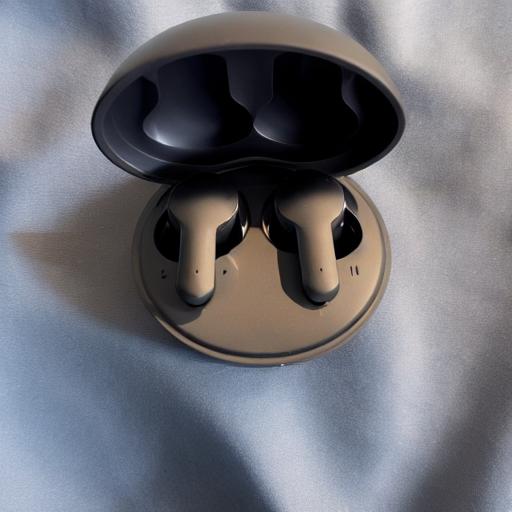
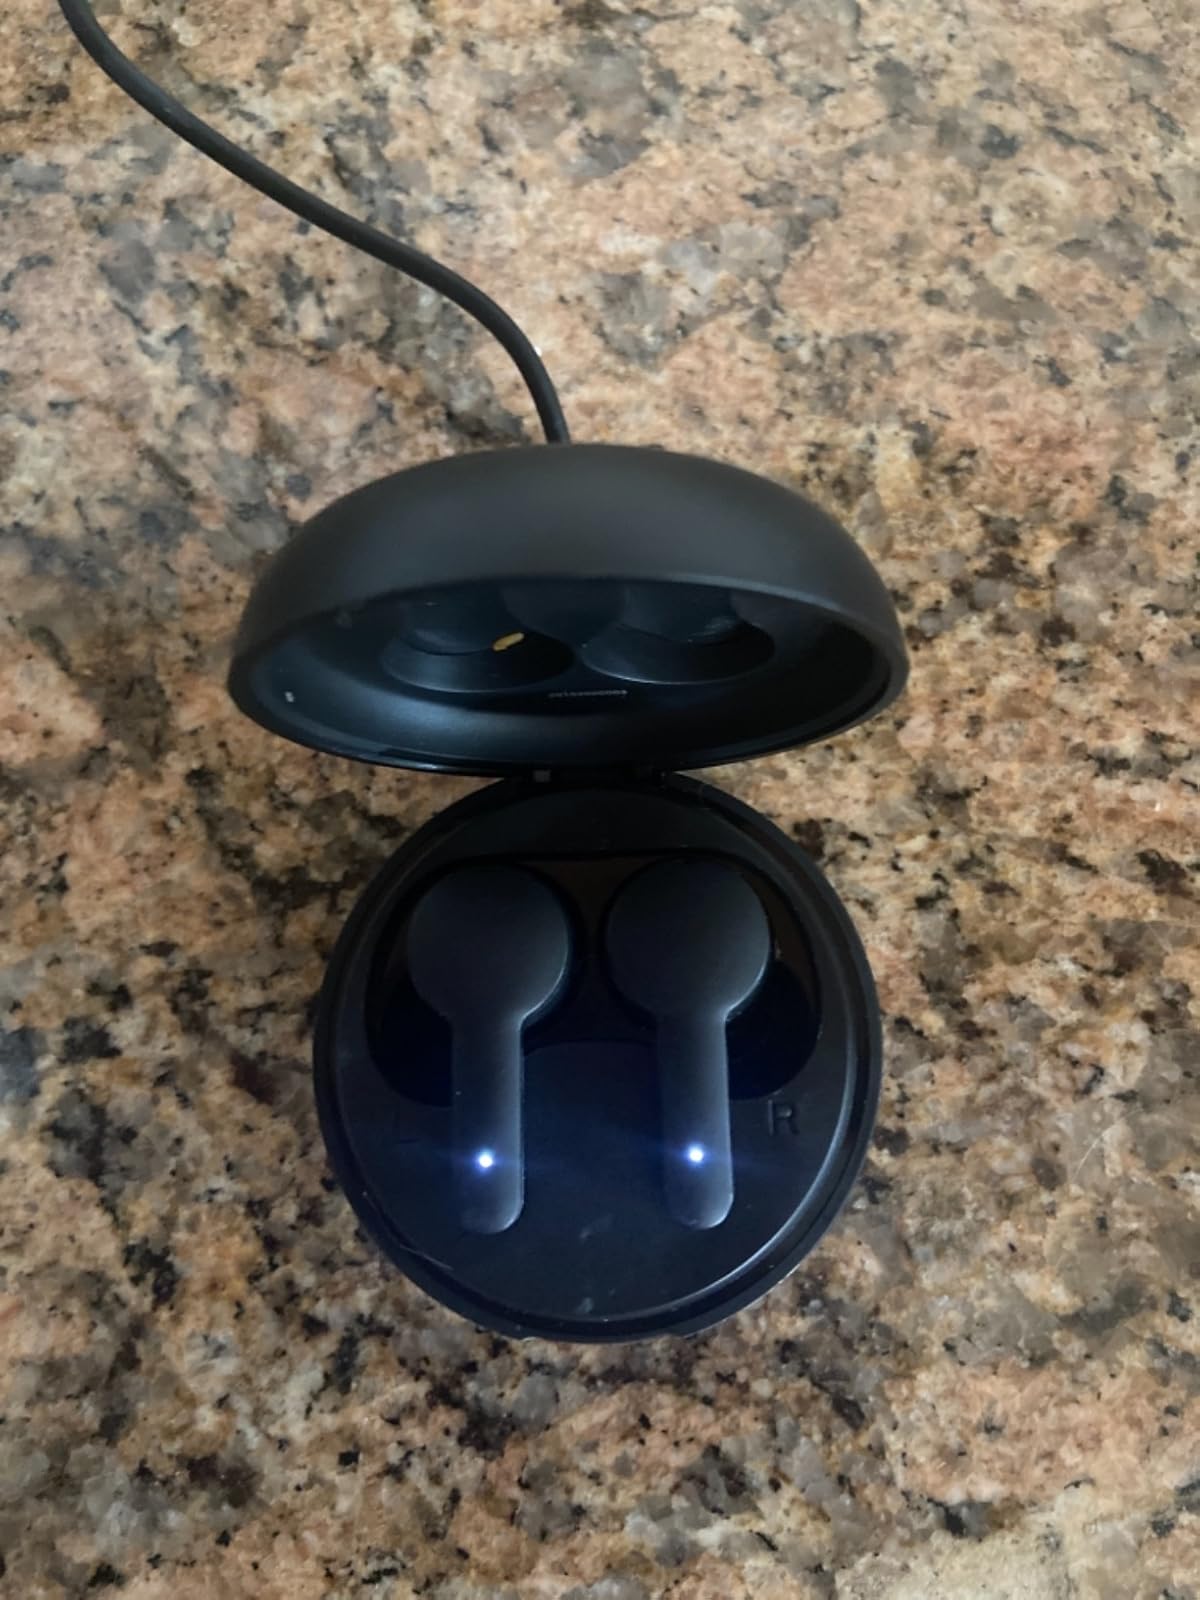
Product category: earbuds
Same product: no